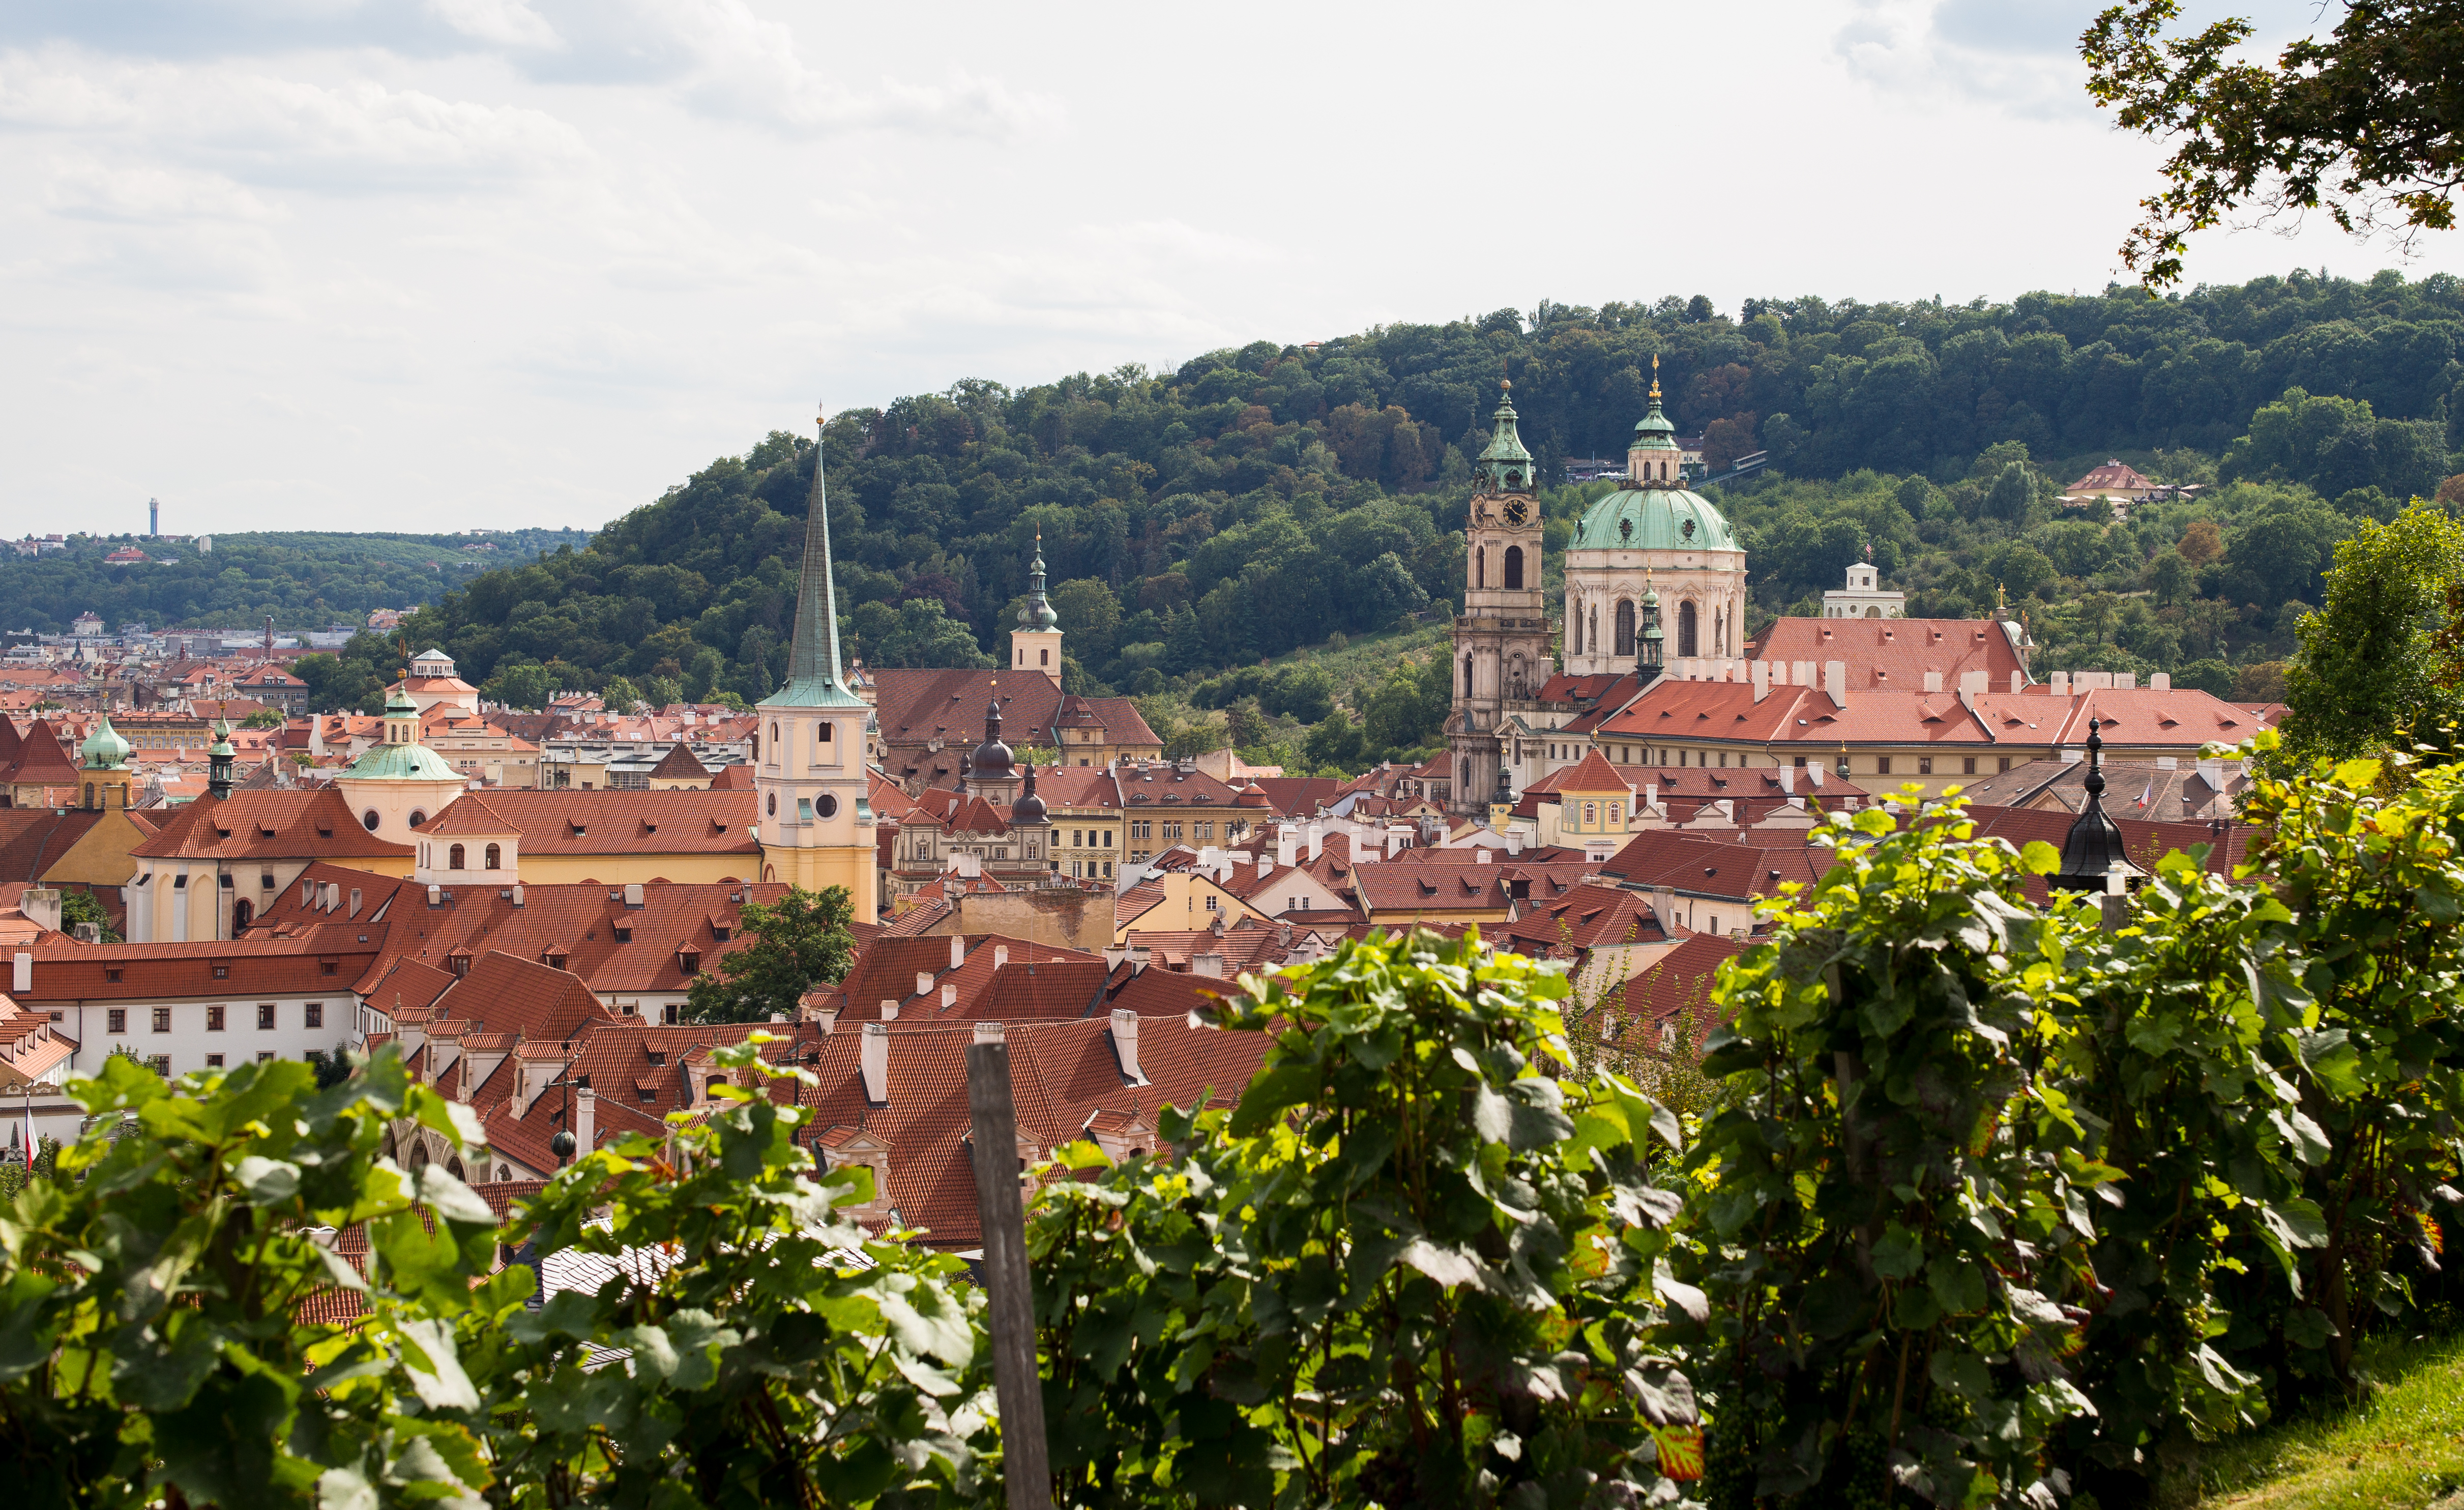
architecture, hill, flower, town, chateau, travel, village, europe, church, prague, agriculture, tourism, m, spires, praga, 50, st, quarter, dome, estate, leica, mala, 240, summilux, strana, czech, czechia, cesko, praha, praag, prag, lesser, mikulas, nicholas, sv, petrin, human settlement